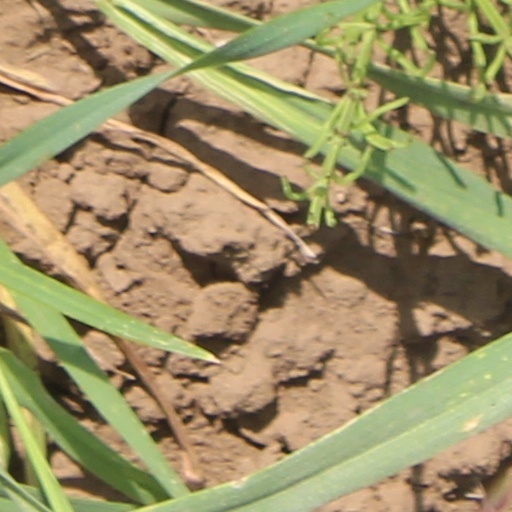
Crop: wheat